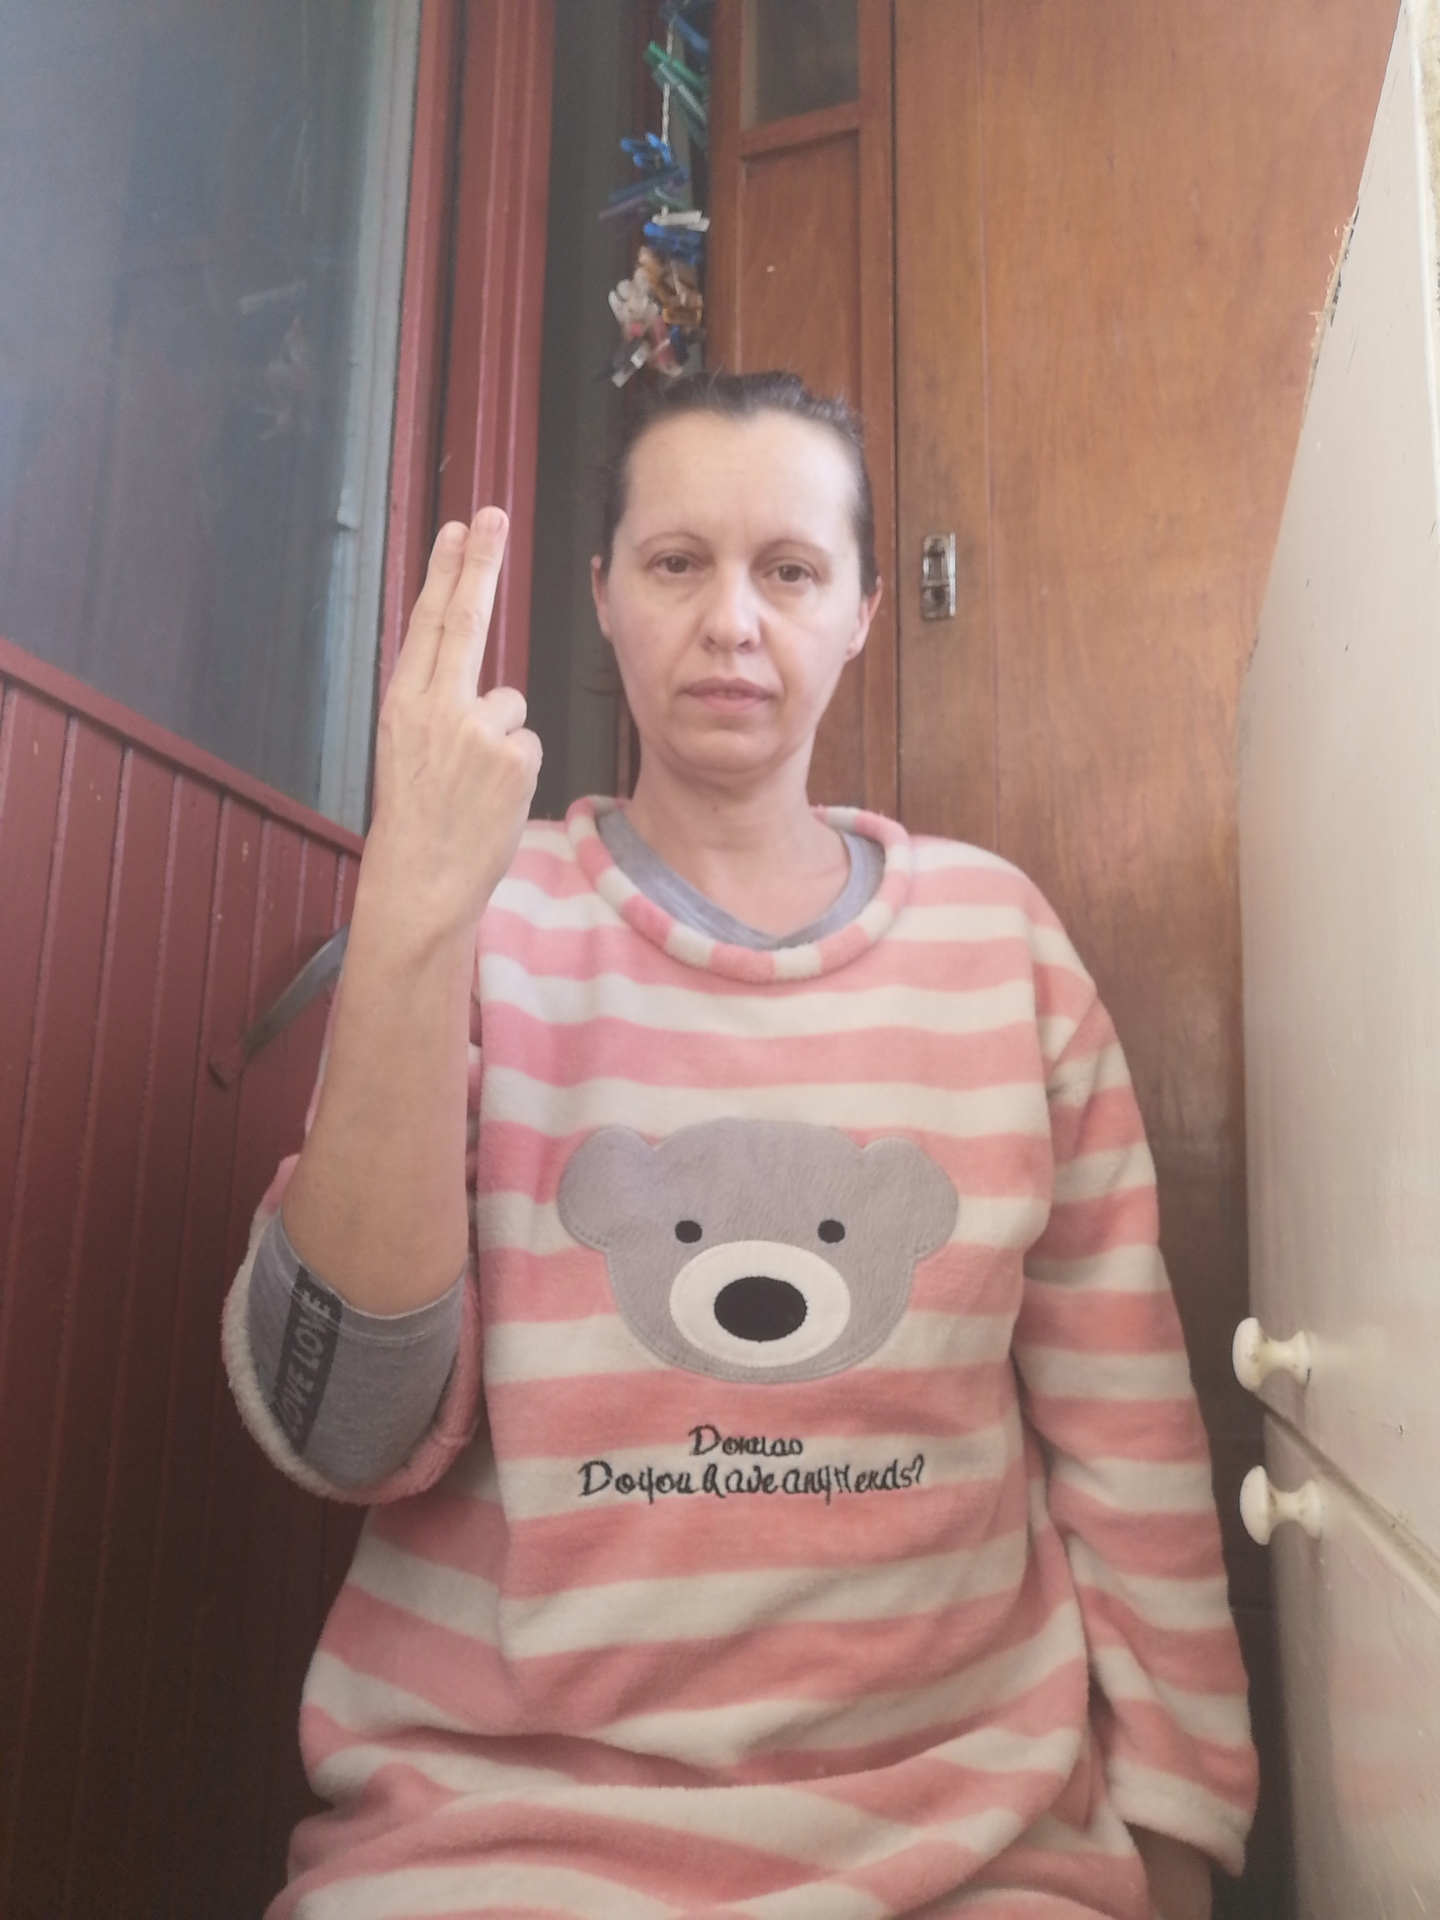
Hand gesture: two_up_inverted